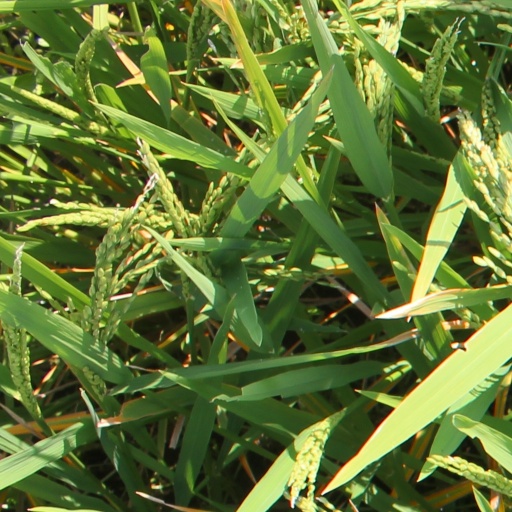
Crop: rice